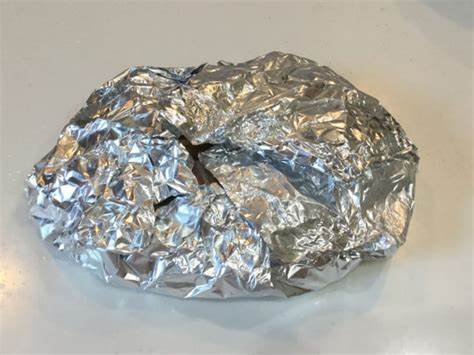
Label: metal